Timbrels and Torahs

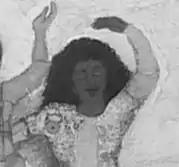

Timbrels and Torahs is a 2000 American documentary film written, produced and directed by Judith Montell and Miriam Chaya. The film explains a new Jewish ritual designed to celebrate women on their 60th birthday.